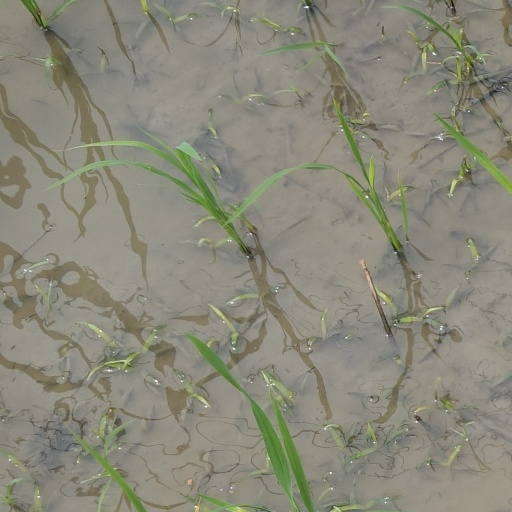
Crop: rice